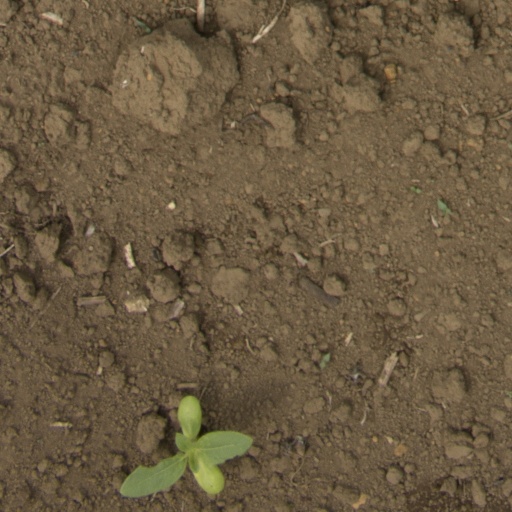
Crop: Jerusalem artichoke